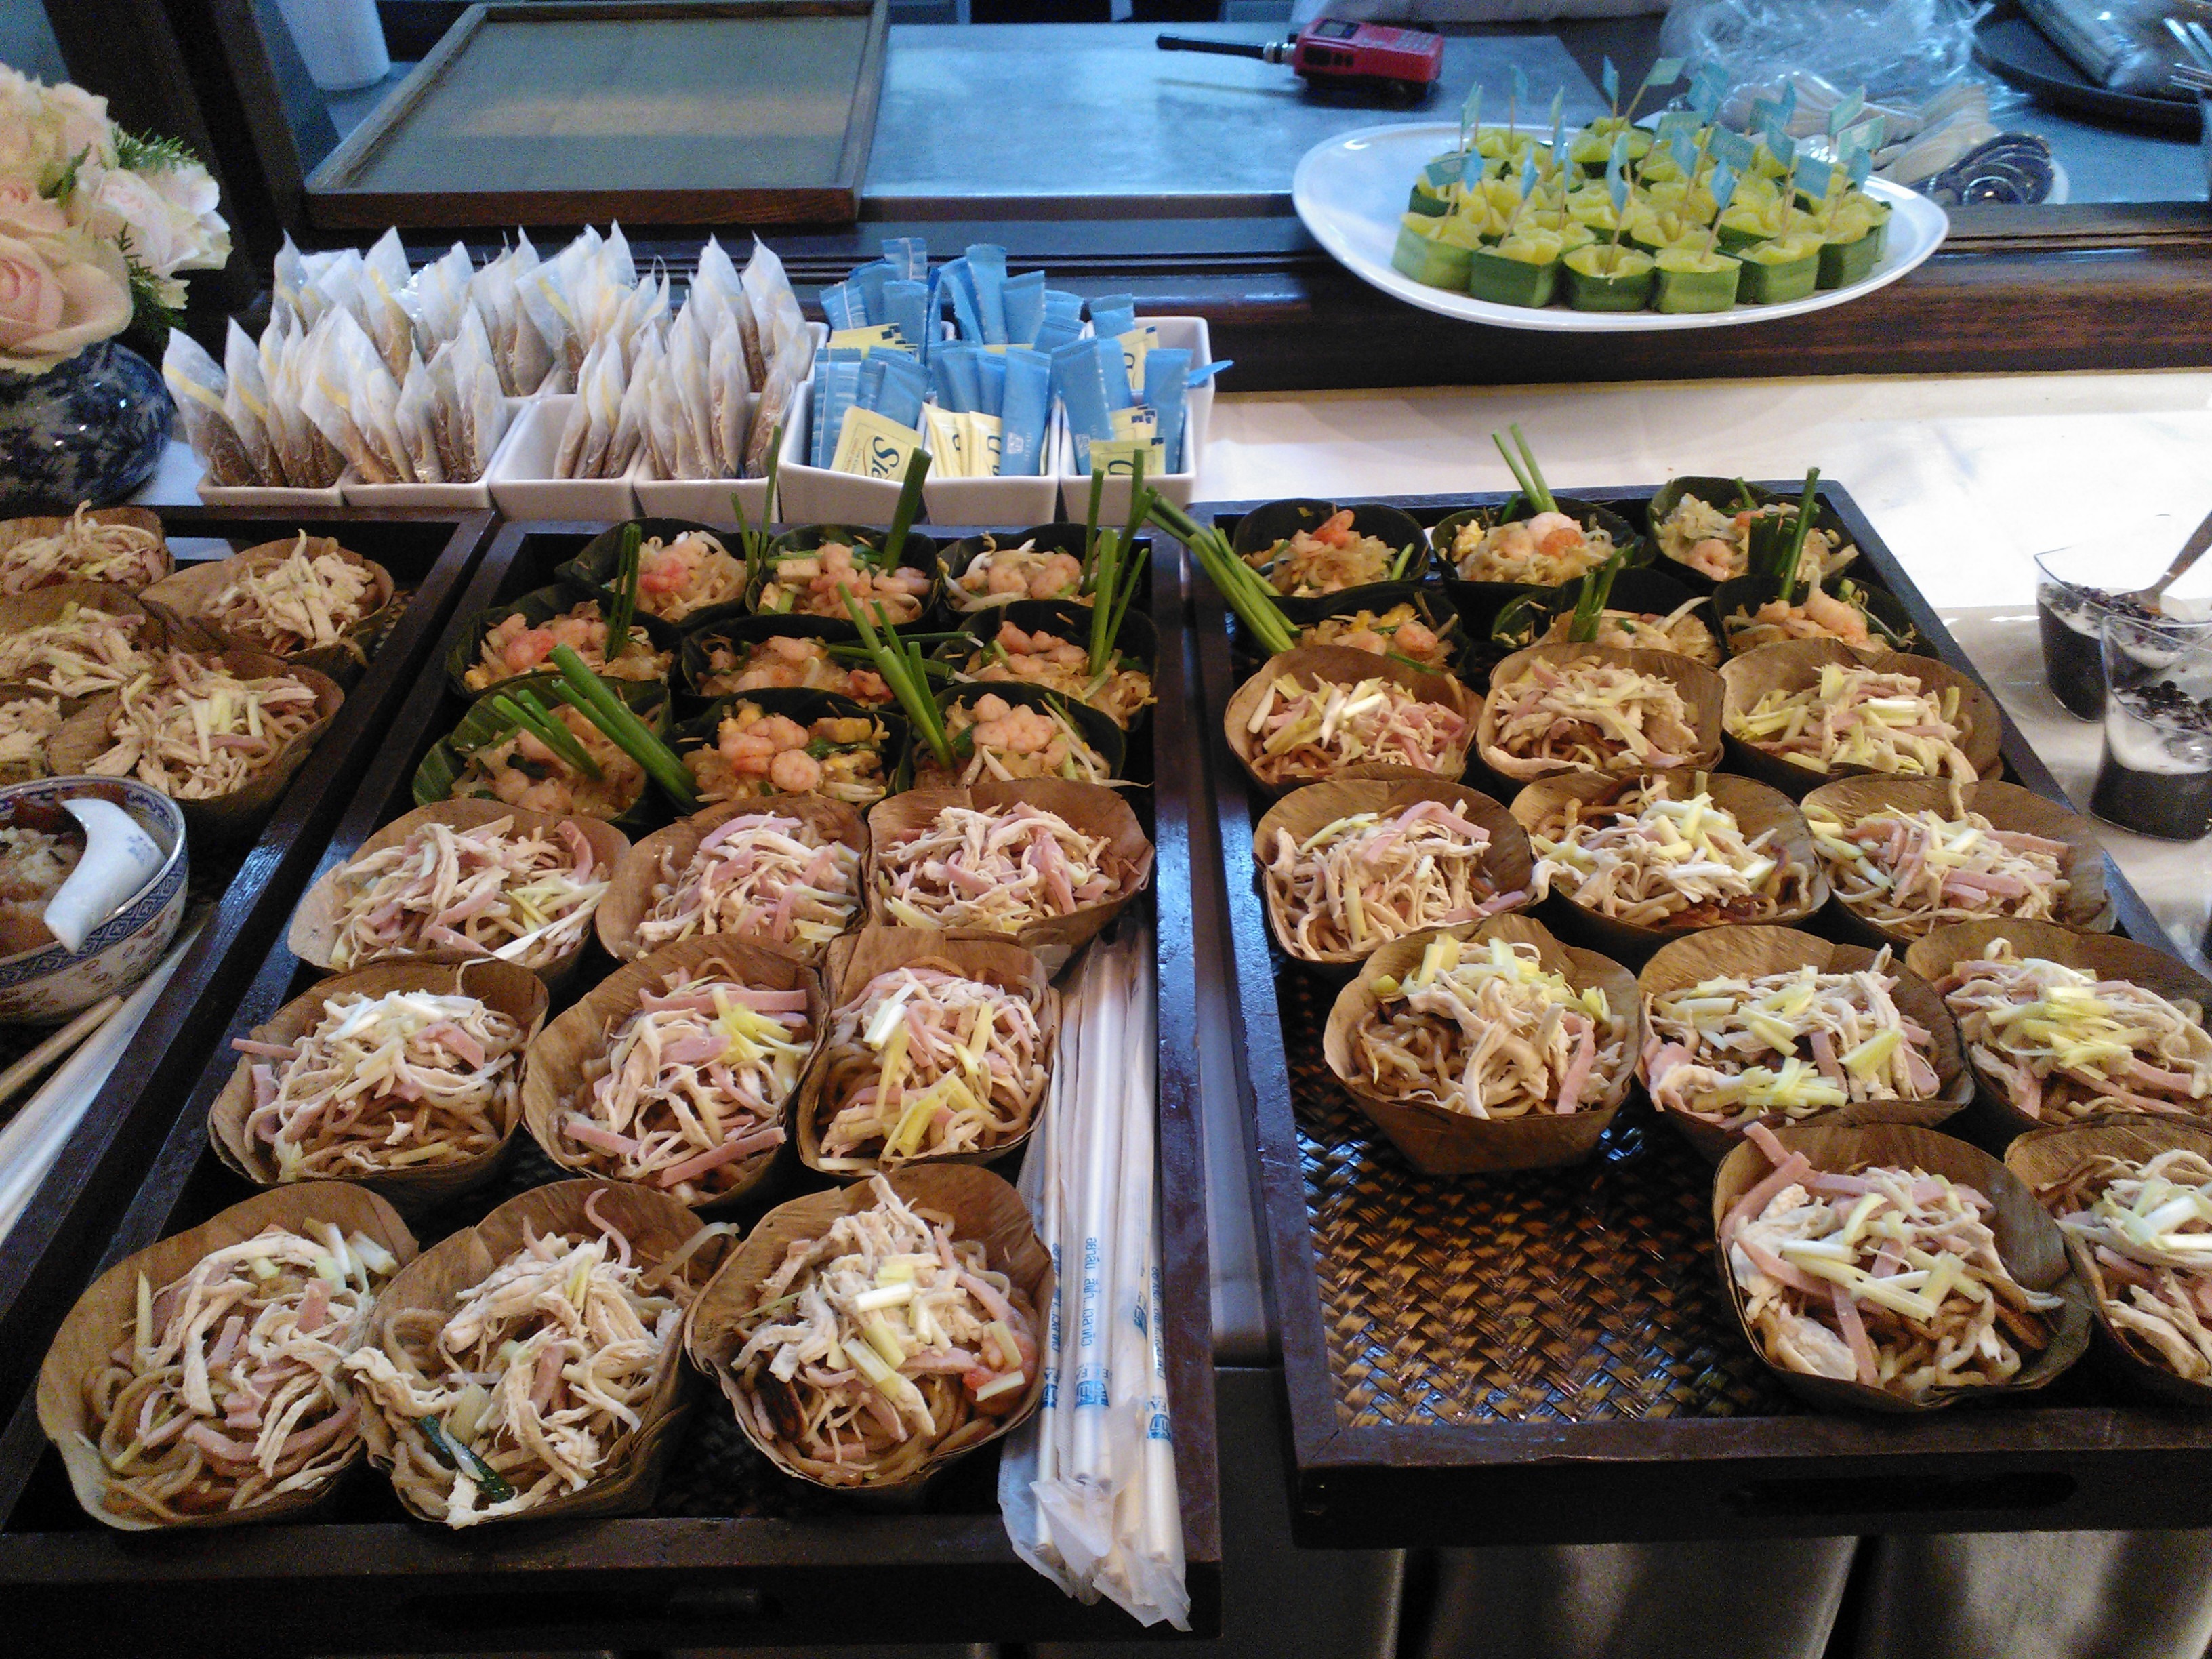
dish, meal, food, culinary, breakfast, baking, eat, cuisine, delicious, bakery, shrimp, noodles, street food, banquet, ham, brunch, bean sprouts, tasting, palm leaves, danish pastry, phat thai